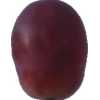
Label: pink_grape